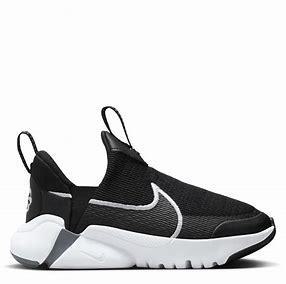
Brand: Nike
Model: Flex Plus